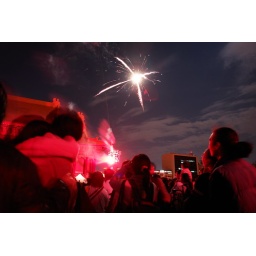
cross in the sky